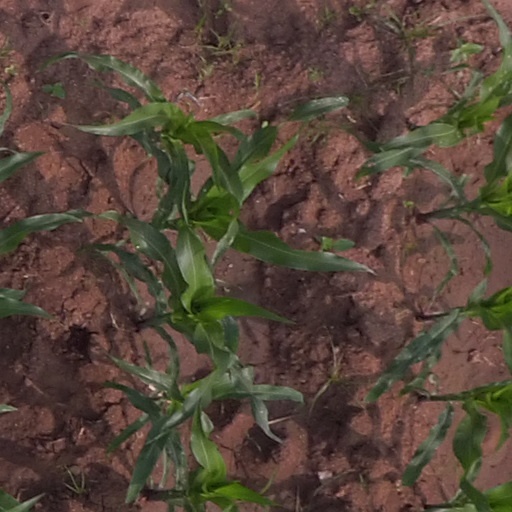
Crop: maize; corn